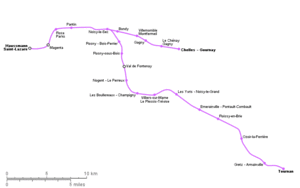
La ligne E du RER d'Île-de-France, officiellement dénommée Eole ou plus souvent RER E, est une ligne du réseau express régional d'Île-de-France qui dessert l'est de l'agglomération parisienne selon un axe est-ouest. Elle relie Haussmann - Saint-Lazare, à l'ouest, au cœur de Paris, à Chelles - Gournay et Tournan, à l'est.